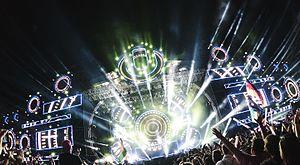
La notion de « maladie d’origine vibroacoustique » ou « maladie vibroacoustique », ou « VaD » pour Vibroacoustic disease désigne un syndrome caractérisé par des symptômes très divers mais comprenant toujours une péricardite caractérisée par un épaississement du péricarde. On observe aussi chez tous les patients un épaississement continu des parois des vaisseaux sanguins - sans processus inflammatoire, sans plaques d'athérome et sans dysfonctionnement diastolique, ce qui fait éliminer les maladies cardiovasculaires les plus classiques. Cet épaississement est la principale caractéristique de la VaD, mais d’autres effets négatifs, moins spécifiques, l’accompagnent toujours. Ce syndrome semble induit par l'exposition durable et généralement conjointe à des vibrations physiques et à des sons de basses-fréquences, dont éventuellement inaudibles comme les infrasons.